Accident Man: Hitman's Holiday

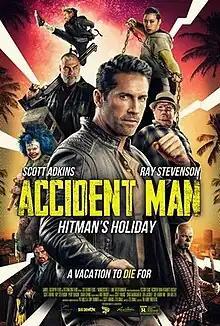
Poster

Accident Man: Hitman's Holiday (also known as Accident Man 2) is a 2022 martial arts action comedy thriller directed by Kirby Brothers and starring Scott Adkins (who also co-wrote the script with Stu Small), Ray Stevenson (in his final film released during his lifetime), Perry Benson and Sarah Chang.